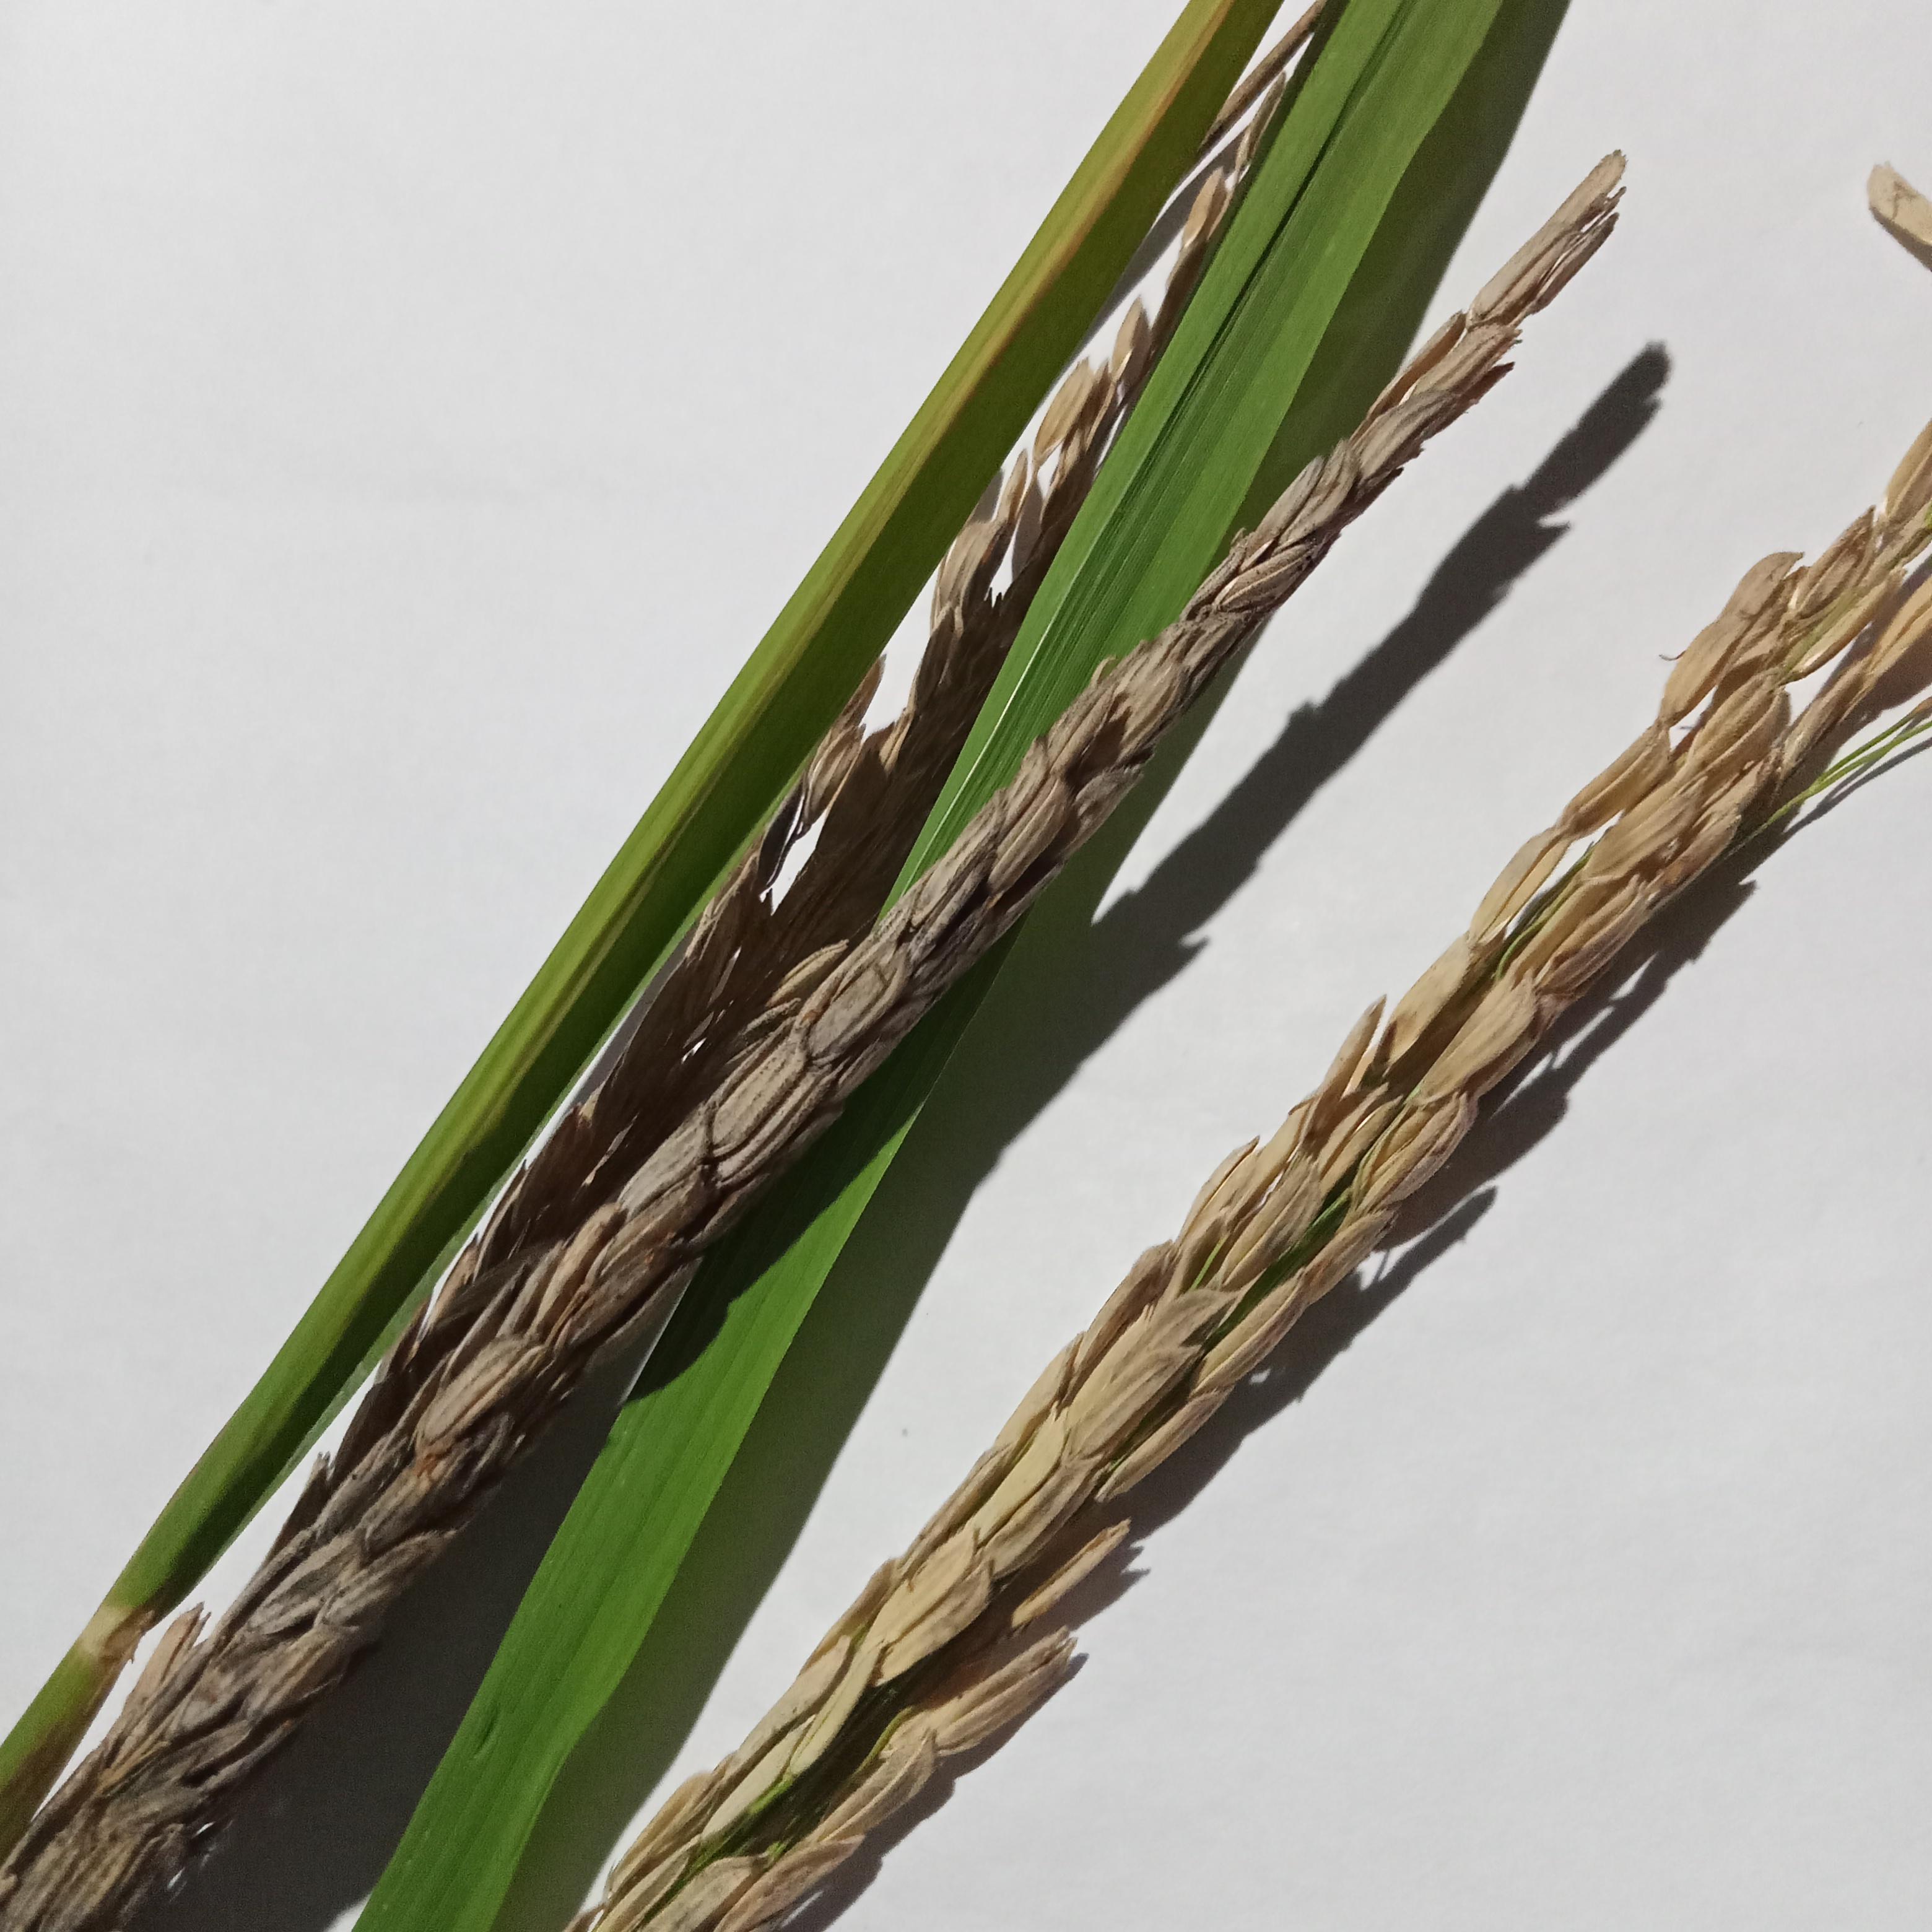
Label: Rice___Neck_Blast